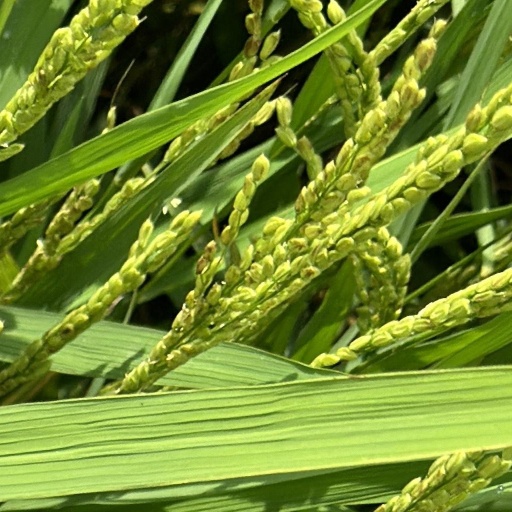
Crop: rice